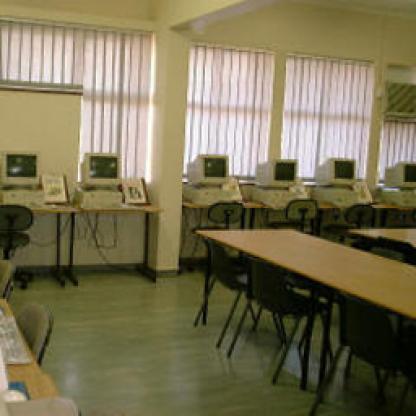
Scene: Indoor